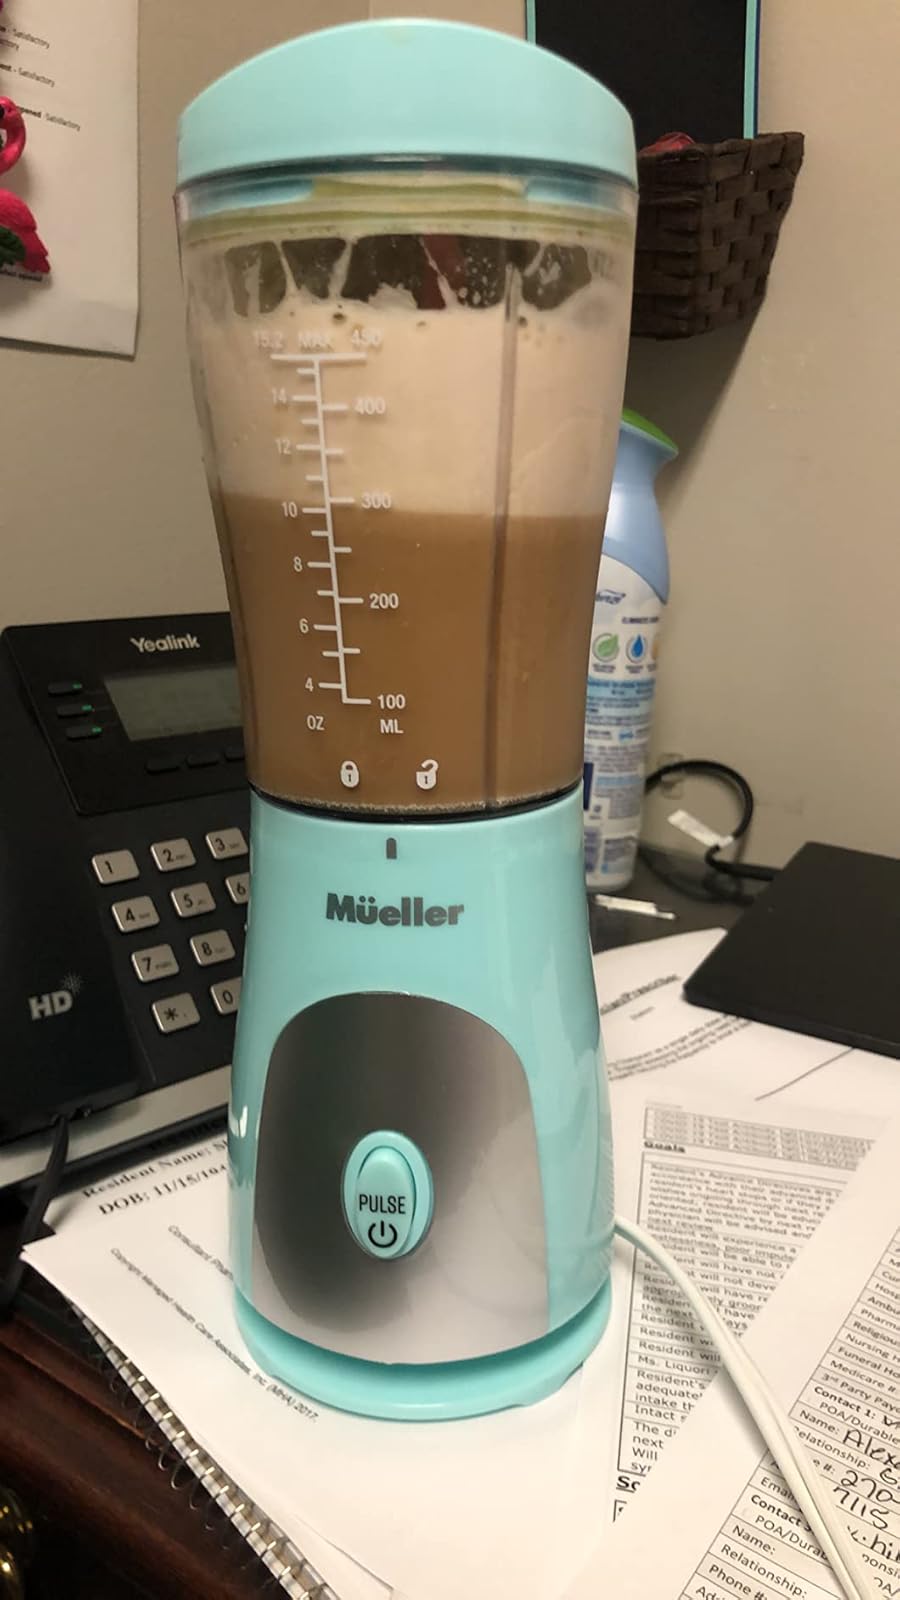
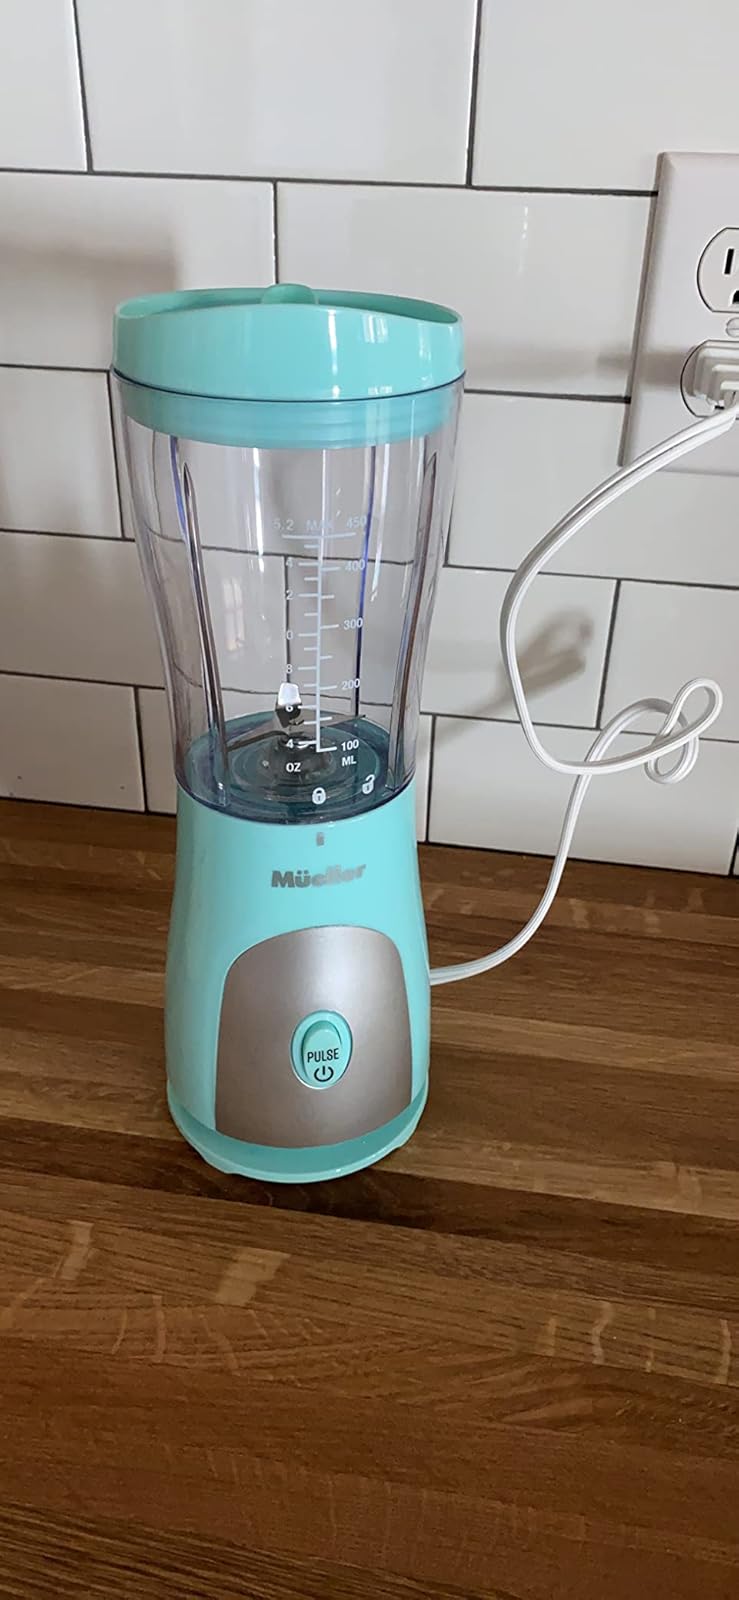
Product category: items_blender
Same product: yes